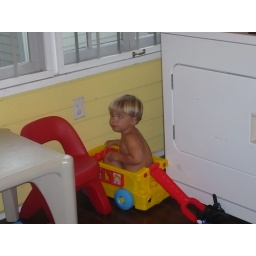
elijah sits in the little yellow bus